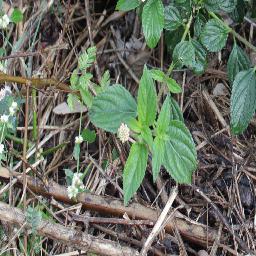
Label: lantana